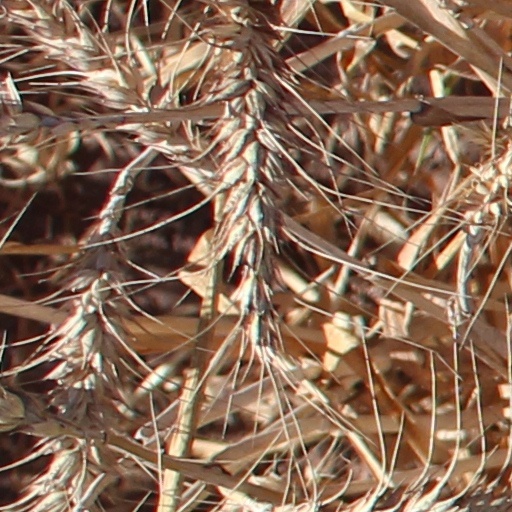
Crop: wheat